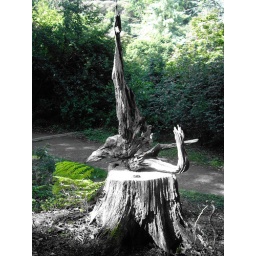
Wood sculpture in black and white 3